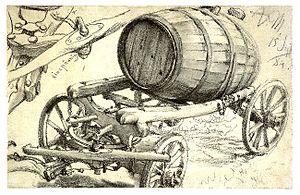
Un camion-citerne est un véhicule de la catégorie des camions utilisé pour le transport de liquides, de gaz ou encore de pulvérulents stockés en vrac.
Un tonneau est un conteneur de révolution servant à conserver les liquides de consommation. Inventé par les Celtes, et plus précisément par les Gaulois, le tonneau a traversé les siècles.